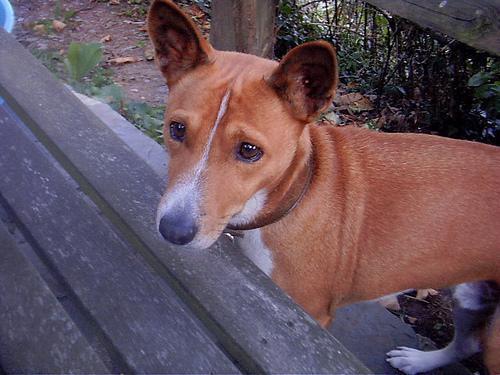
basenji